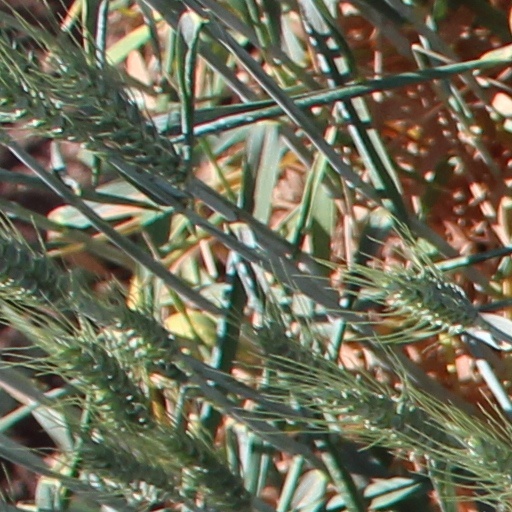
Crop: wheat